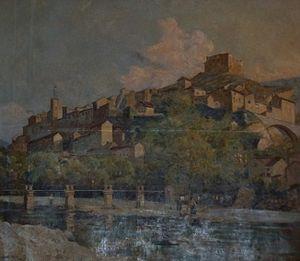
Tableau de Clément Brun (1919), vue générale de Vaison la Romaine, à la mairie de Vaison la Romaine (Vaucluse, France)
Gérard Clément-Brun, né à Avignon le 13 septembre 1867 et mort en 1920, est un maître provençal de la peinture.